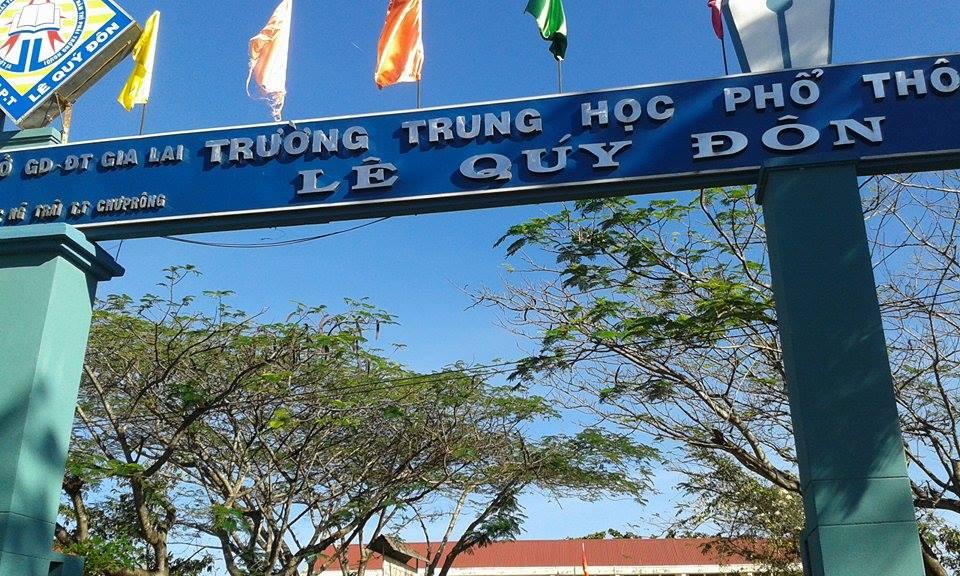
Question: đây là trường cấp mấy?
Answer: cấp ba